Arvada Ridge station

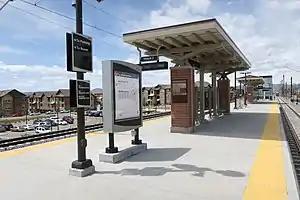
Arvada Ridge Station Platform

Arvada Ridge station is a Regional Transportation District (RTD) commuter rail station on the G Line between Denver Union Station and Wheat Ridge, Colorado. The station is located in western Arvada, Colorado, on the west side of Kipling Parkway and near Red Rocks Community College's Arvada campus. It includes bus bays, a 200-stall park and ride, and a pedestrian underpass connecting the platform to Ridge Road and the park and ride. Public art at the station includes "Chromatic Harvest", a kaleidoscopic mural wall with geometric imagery of agriculture. The station opened on April 26, 2019.